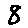
Label: 8